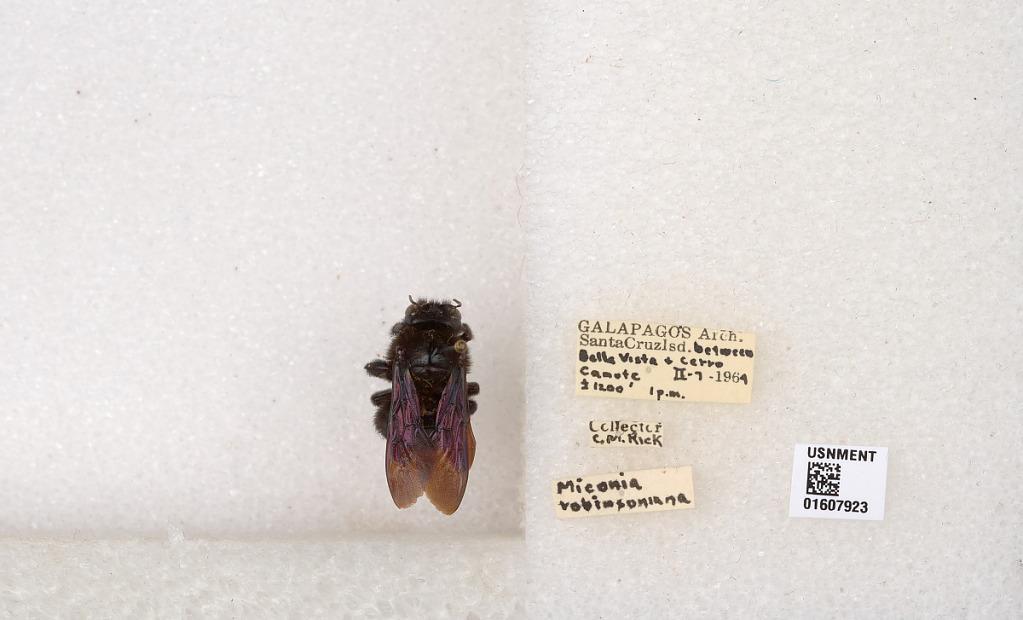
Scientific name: Xylocopa (Neoxylocopa) darwini Cockerell
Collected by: C. Rick
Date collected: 1964-2-7
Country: Ecuador
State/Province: Galapagos
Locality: Santa Cruz Isd. between Bella Vista + cerro camute
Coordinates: -0.674198, -90.289